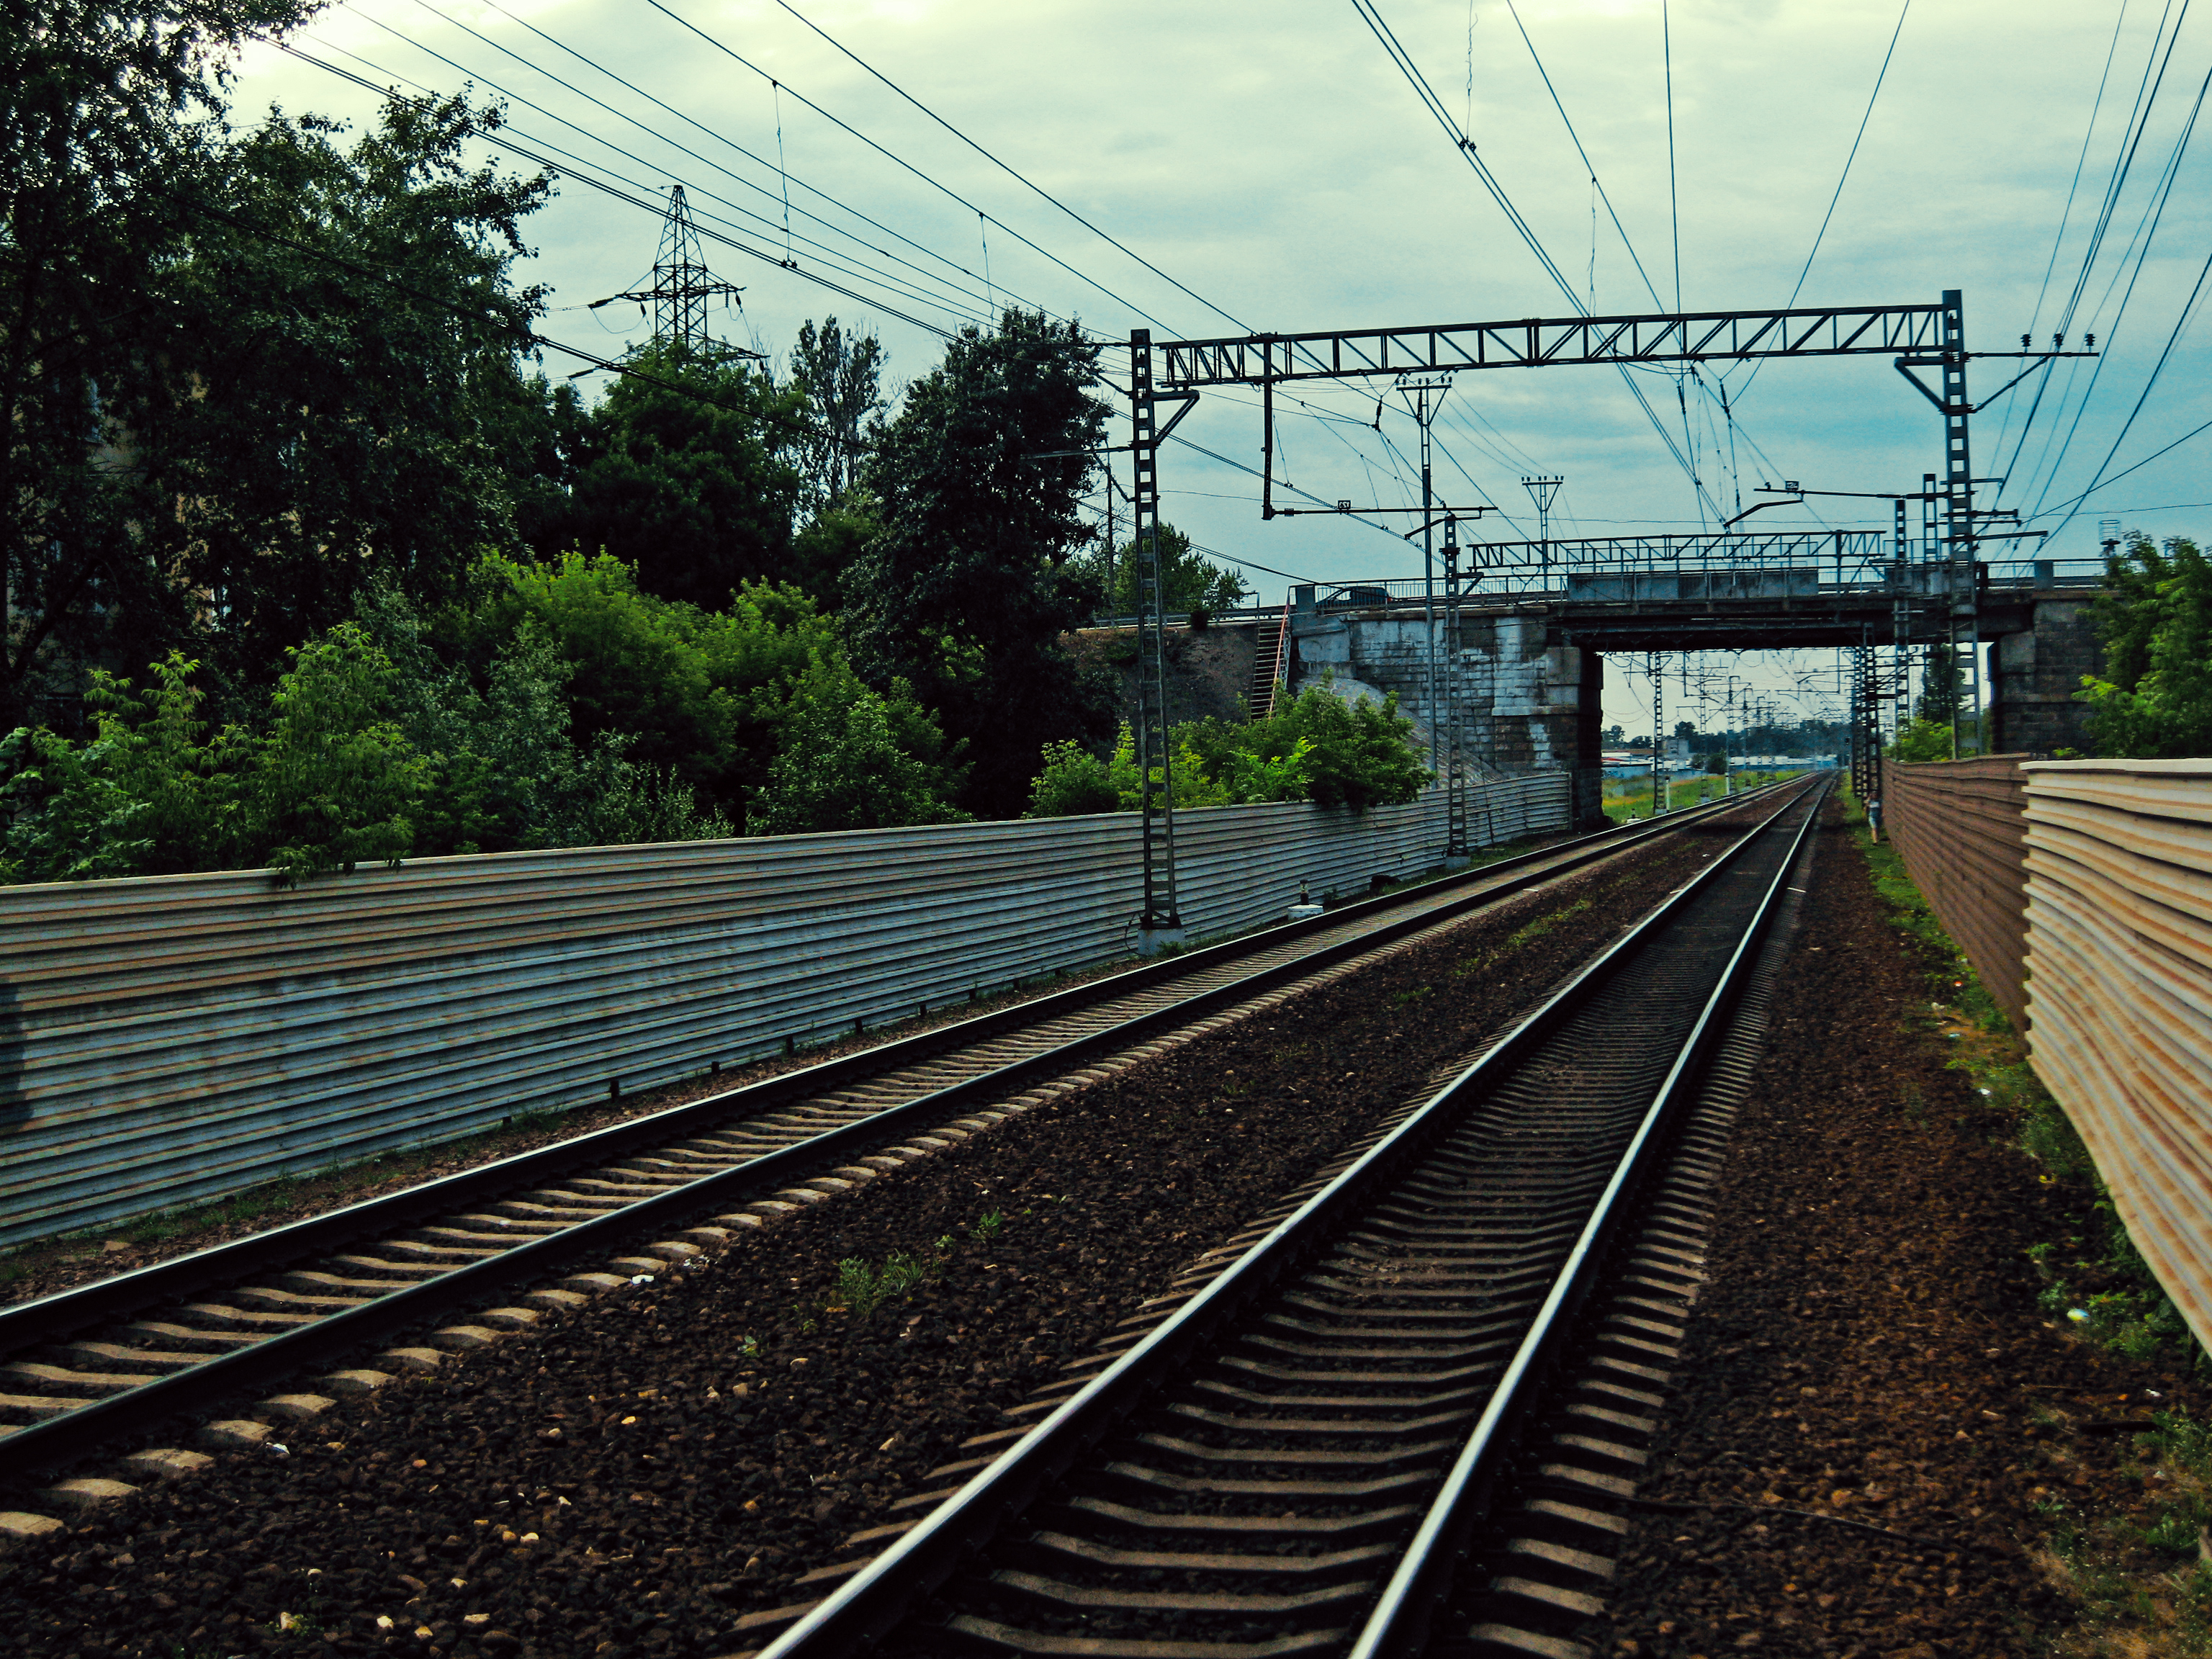
images, sky, cloud, plant, track, tree, mode of transport, railway, slope, electricity, thoroughfare, rolling, overhead power line, wood, rolling stock, parallel, public transport, metal, road, public utility, electrical supply, landscape, train station, grass, locomotive, railroad car, steel, nonbuilding structure, engineering, road surface, passenger car, rubble, soil, suburb, wire, transport, twig, electrical network, siding, electric locomotive, metro